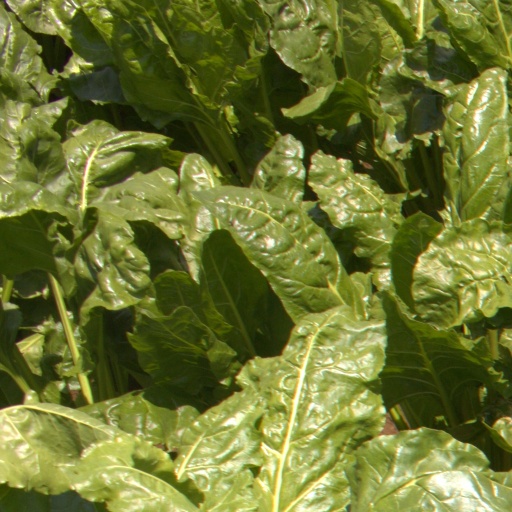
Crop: sugar beet